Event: Nepal Earthquake
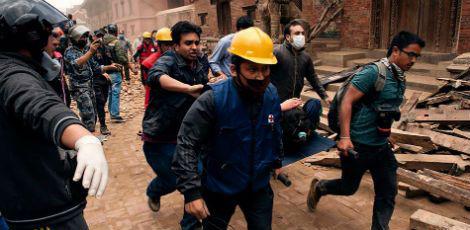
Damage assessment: damage